Layal Abboud

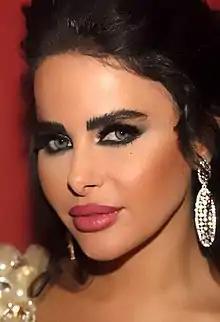
Abboud in Tabarja, July 2015

Layal Mounir Abboud (born 15 May 1982) is a Lebanese pop singer, folk music entertainer, sound-lyric poet, concert dancer, fit model and Muslim humanitarian.